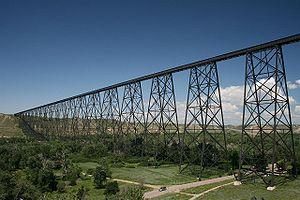
Cet article présente une liste de ponts remarquables du Canada, tant par leurs caractéristiques dimensionnelles, que par leur intérêt architectural ou historique.